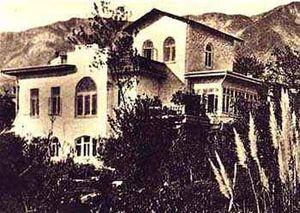
Maria Pavlovna Tchekhova, dite Macha, née le 19 août 1863 à Taganrog et morte le 15 janvier 1957 à Yalta, est la sœur de l'écrivain Anton Tchekhov. Elle se consacra à la mémoire de son frère.
La Datcha Blanche est la maison qu'Anton Tchekhov construisit à Yalta, en Crimée, et dans laquelle il écrit quelques-unes de ses plus grandes œuvres. C'est maintenant son musée littéraire.